Winterthur Grüze railway station

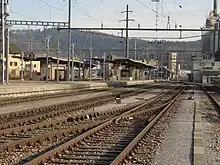
The station yard with its unique platform shelters, 2008.

The station has been a junction station ever since the construction of the Tösstalbahn. It is the point where the line from Winterthur HB separates into the lines to Wil and into the Tösstal, respectively. For that reason, tracks 4-7 are provided with platforms, each serving two tracks, one in each direction.